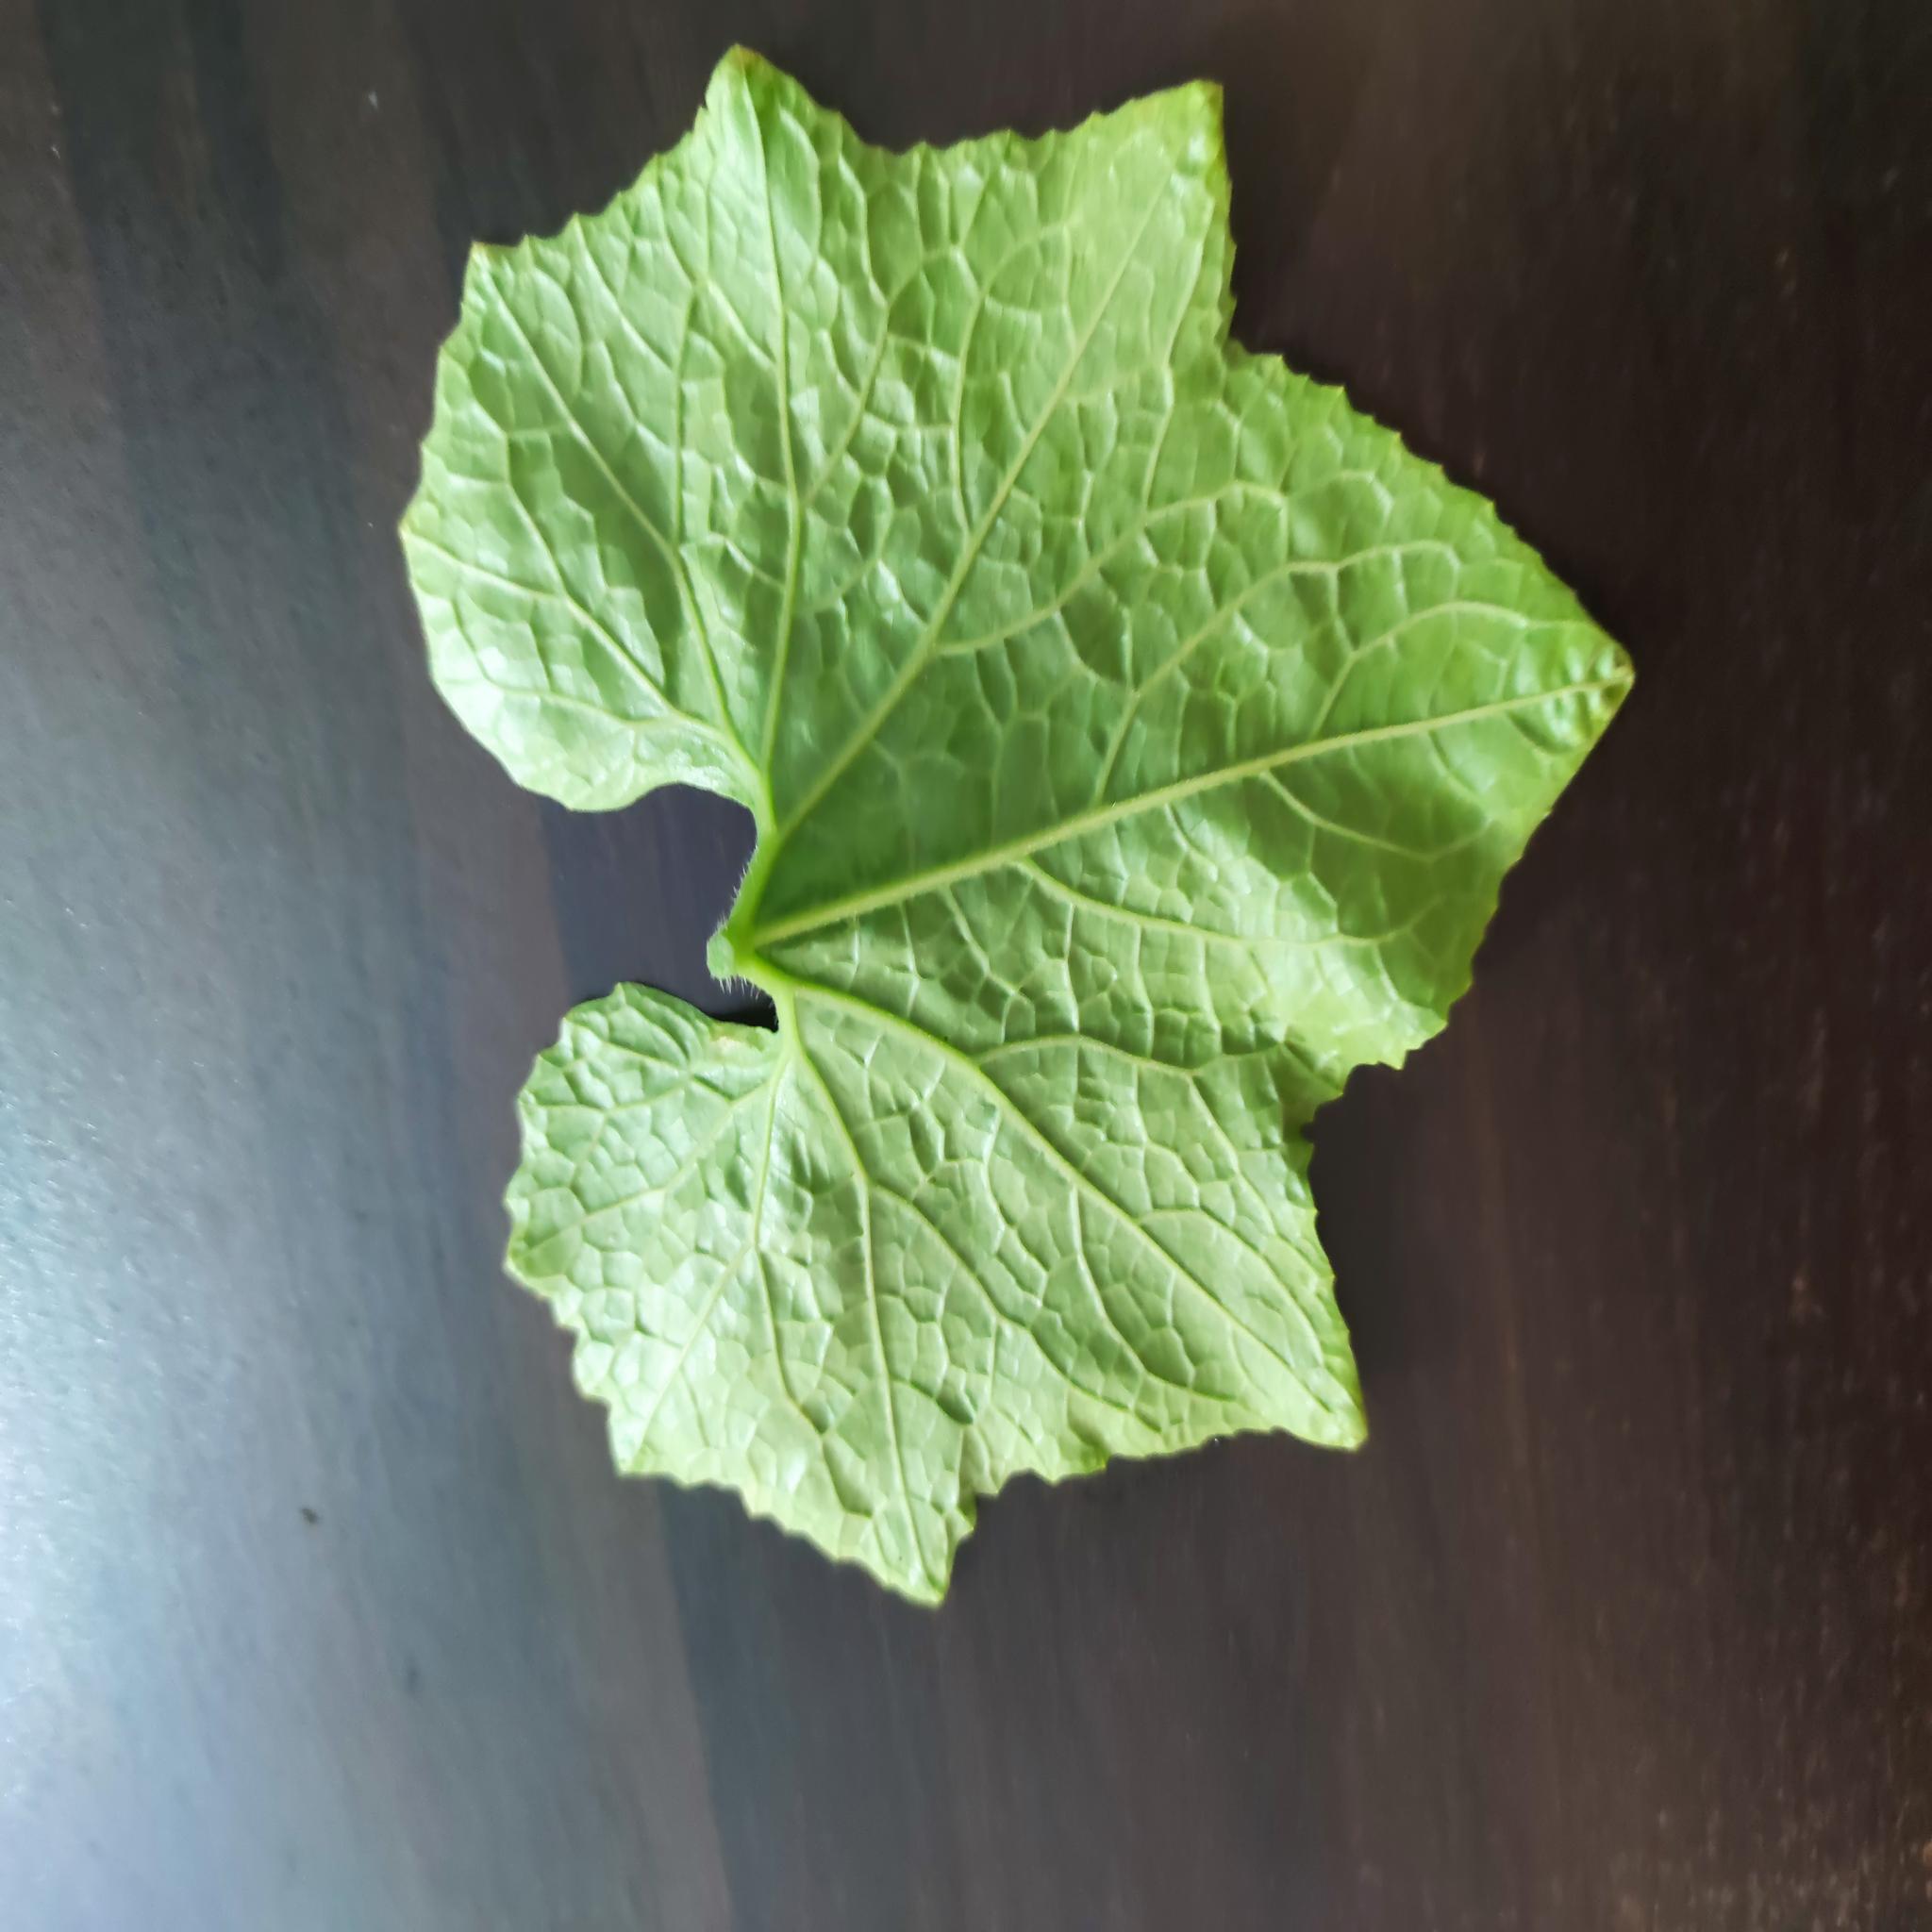
Label: Healthy